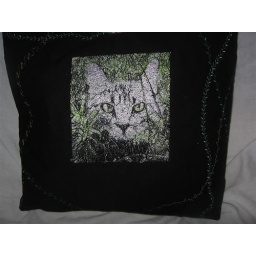
cat in the grass at night photostitch design tote bag